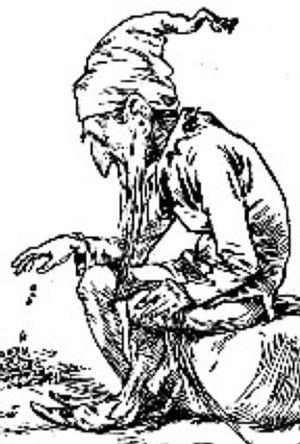
Un leprechaun est une petite créature humanoïde issue du folklore irlandais. Il est souvent représenté sous forme d'un vieil homme de petite taille avec une barbe, coiffé d'un chapeau et vêtu de rouge ou de vert. Le leprechaun passerait son temps à fabriquer des chaussures, commettre des farces et compter ses pièces d'or qu'il conserve dans un chaudron caché au pied d'un arc-en-ciel. Si jamais il se fait capturer, il peut exaucer trois vœux en échange de sa libération.